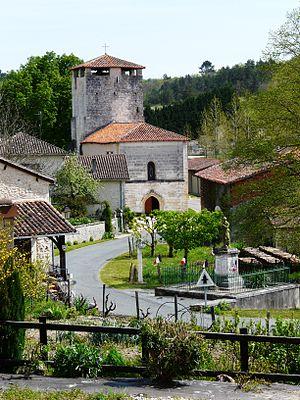
L'église Saint-Pierre-et-Saint-Paul est une église catholique située à Bussac, en France.
Bussac est une commune française située dans le département de la Dordogne, en région Nouvelle-Aquitaine.